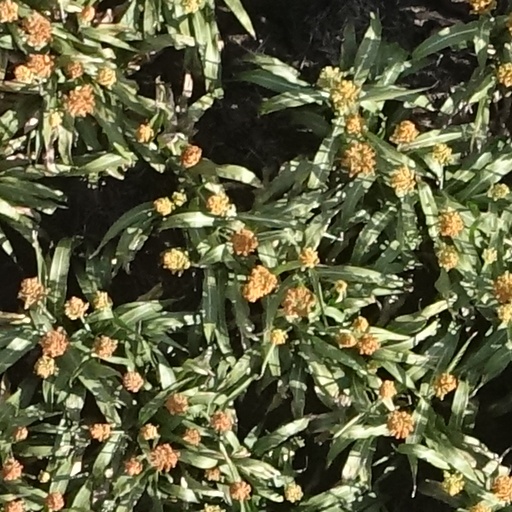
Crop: sorghum